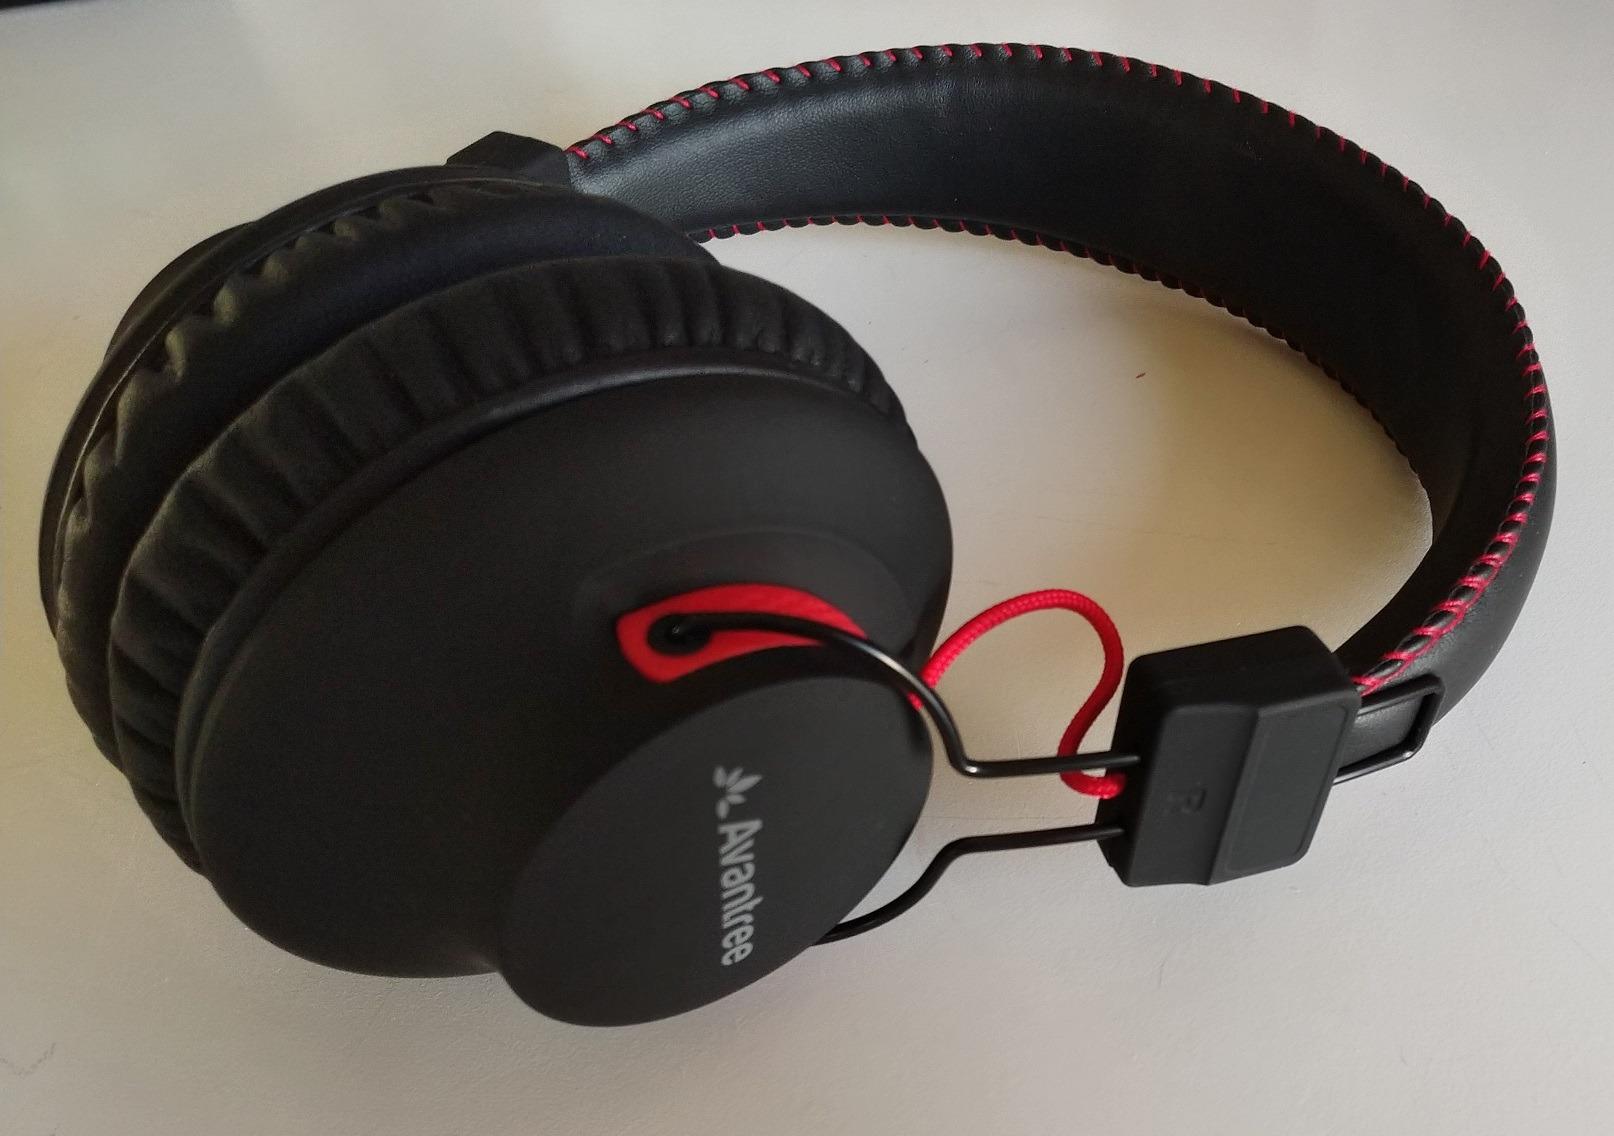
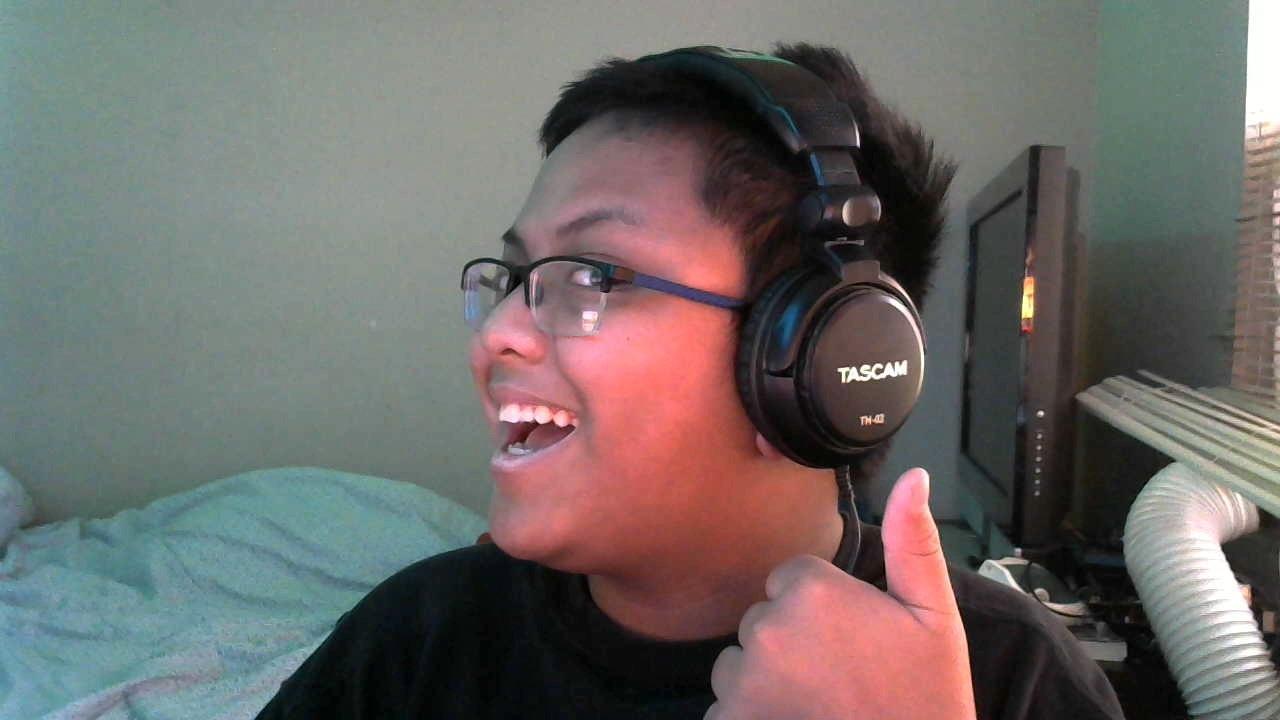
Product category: headphones
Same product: no